Maura McGiveney

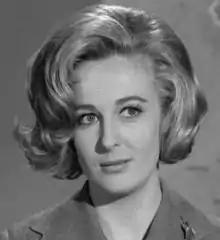
Maura McGiveney in The Fugitive 1964

Mary Alish "Maura" McGiveney (February 28, 1939 – November 10, 1990) was an English-American film and television actress during the 1960s and 1970s. She appeared several times in such TV series as "Hawaii Five-0" and "Perry Mason," "The Virginian" ("Day of the Scorpion"), "Straightaway", "The Hollywood Palace," "Adam-12," "McHale's Navy," "My Three Sons," "Peter Gunn," "The Fugitive," "The Flying Nun," "Death Valley Days," and "Dr. Kildare".